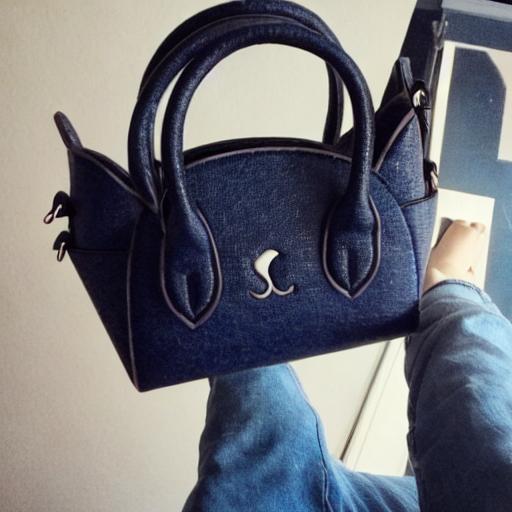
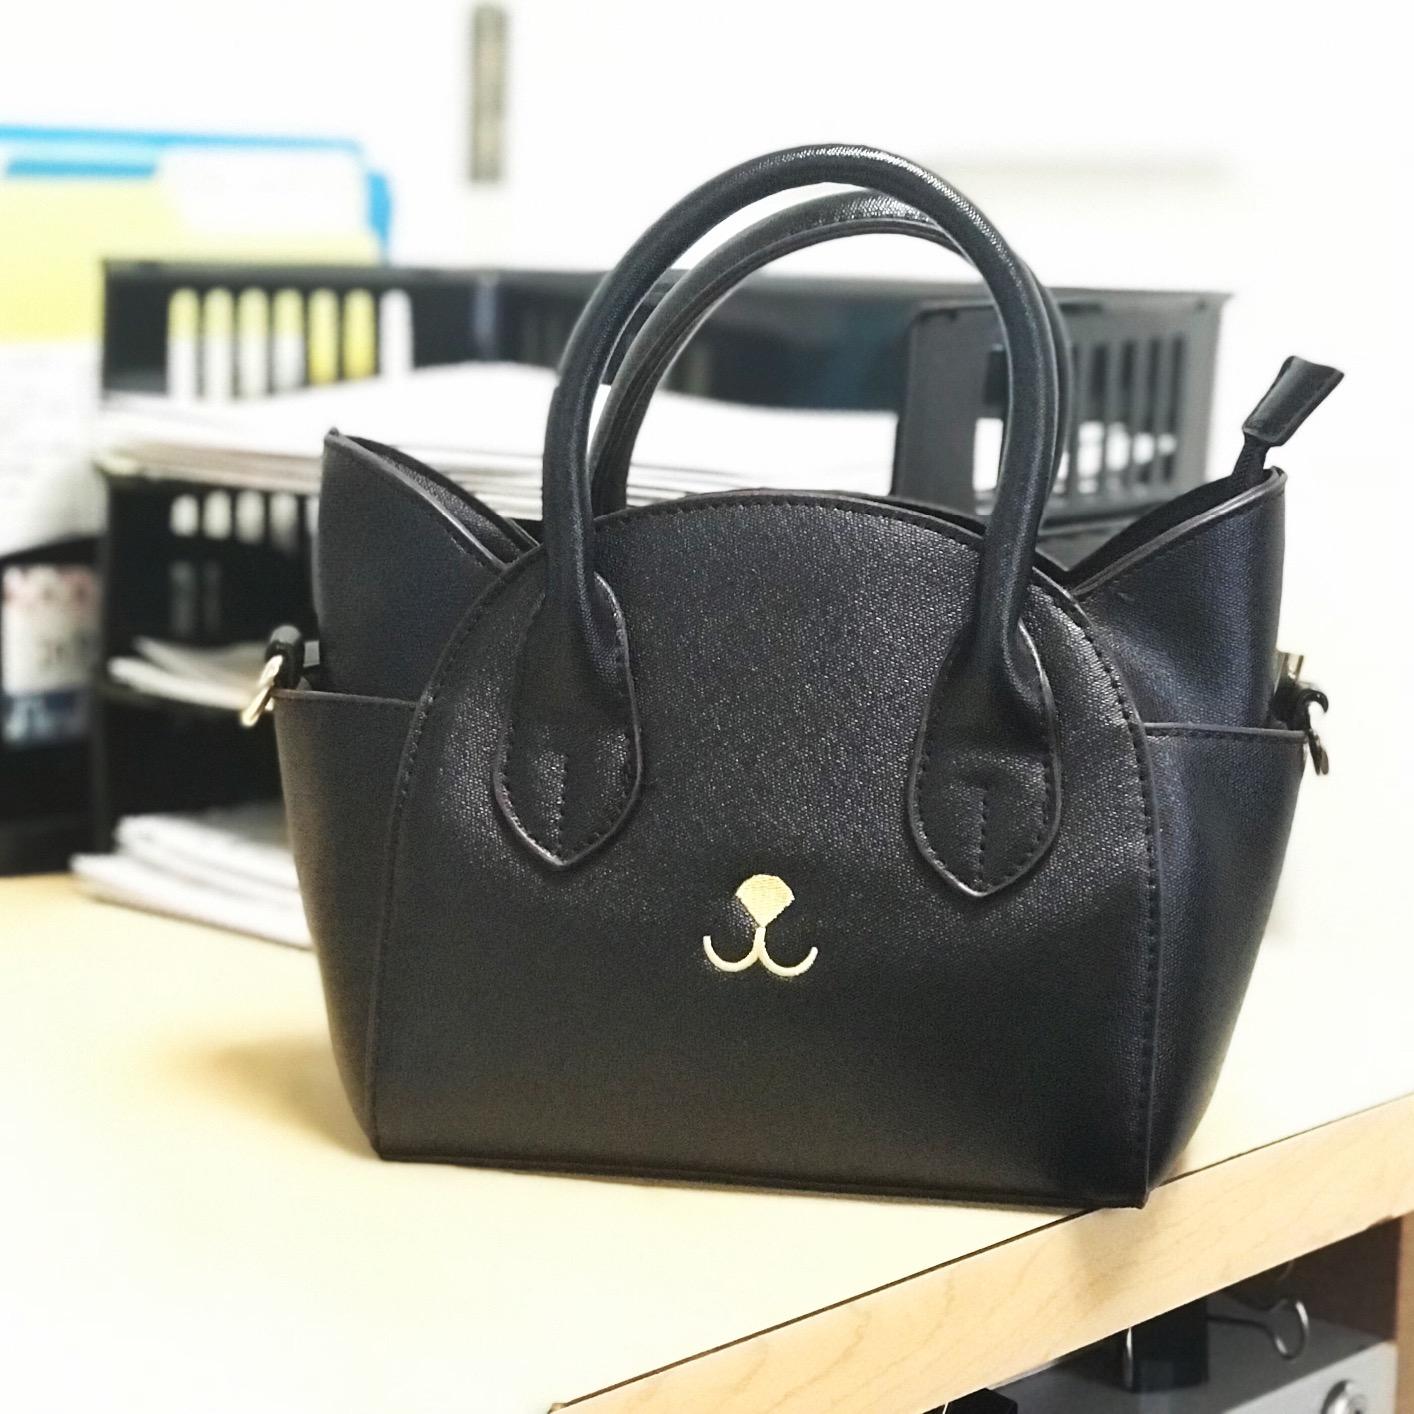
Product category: accessories_handbag
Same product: no